2018 FIBA U18 European Championship Division C

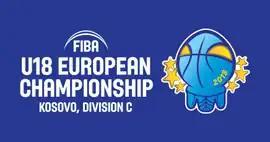

The 2018 FIBA U18 European Championship Division C was the 14th edition of the Division C of the FIBA U18 European basketball championship. It was played in Pristina, Kosovo, from 22 to 29 July 2018. Nine teams participated in the competition. The host team, Kosovo, won the tournament.